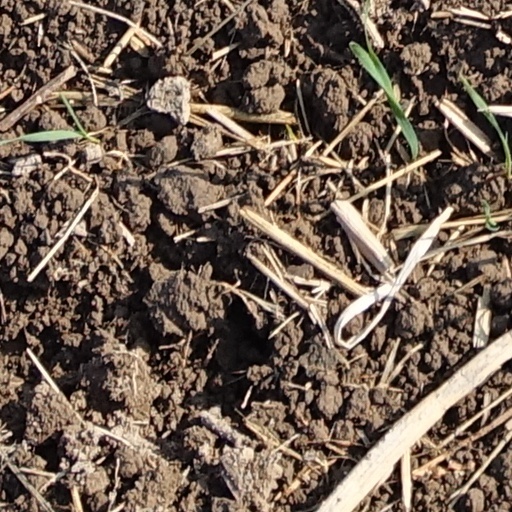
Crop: wheat